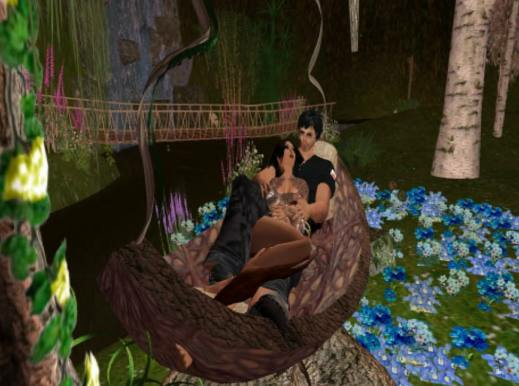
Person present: No